Frédéric Boyenga-Bofala

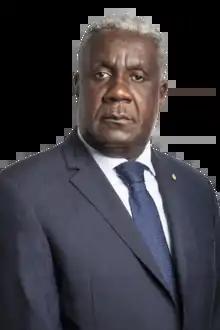
Frédéric Boyenga Bofala

Frédéric Boyenga Bofala (born February 3, 1960) is a Doctor in public international law and former teacher-researcher at the university of Université de Lille II.